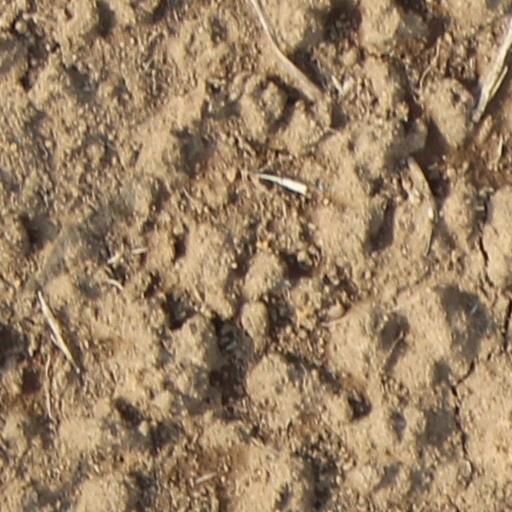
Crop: wheat